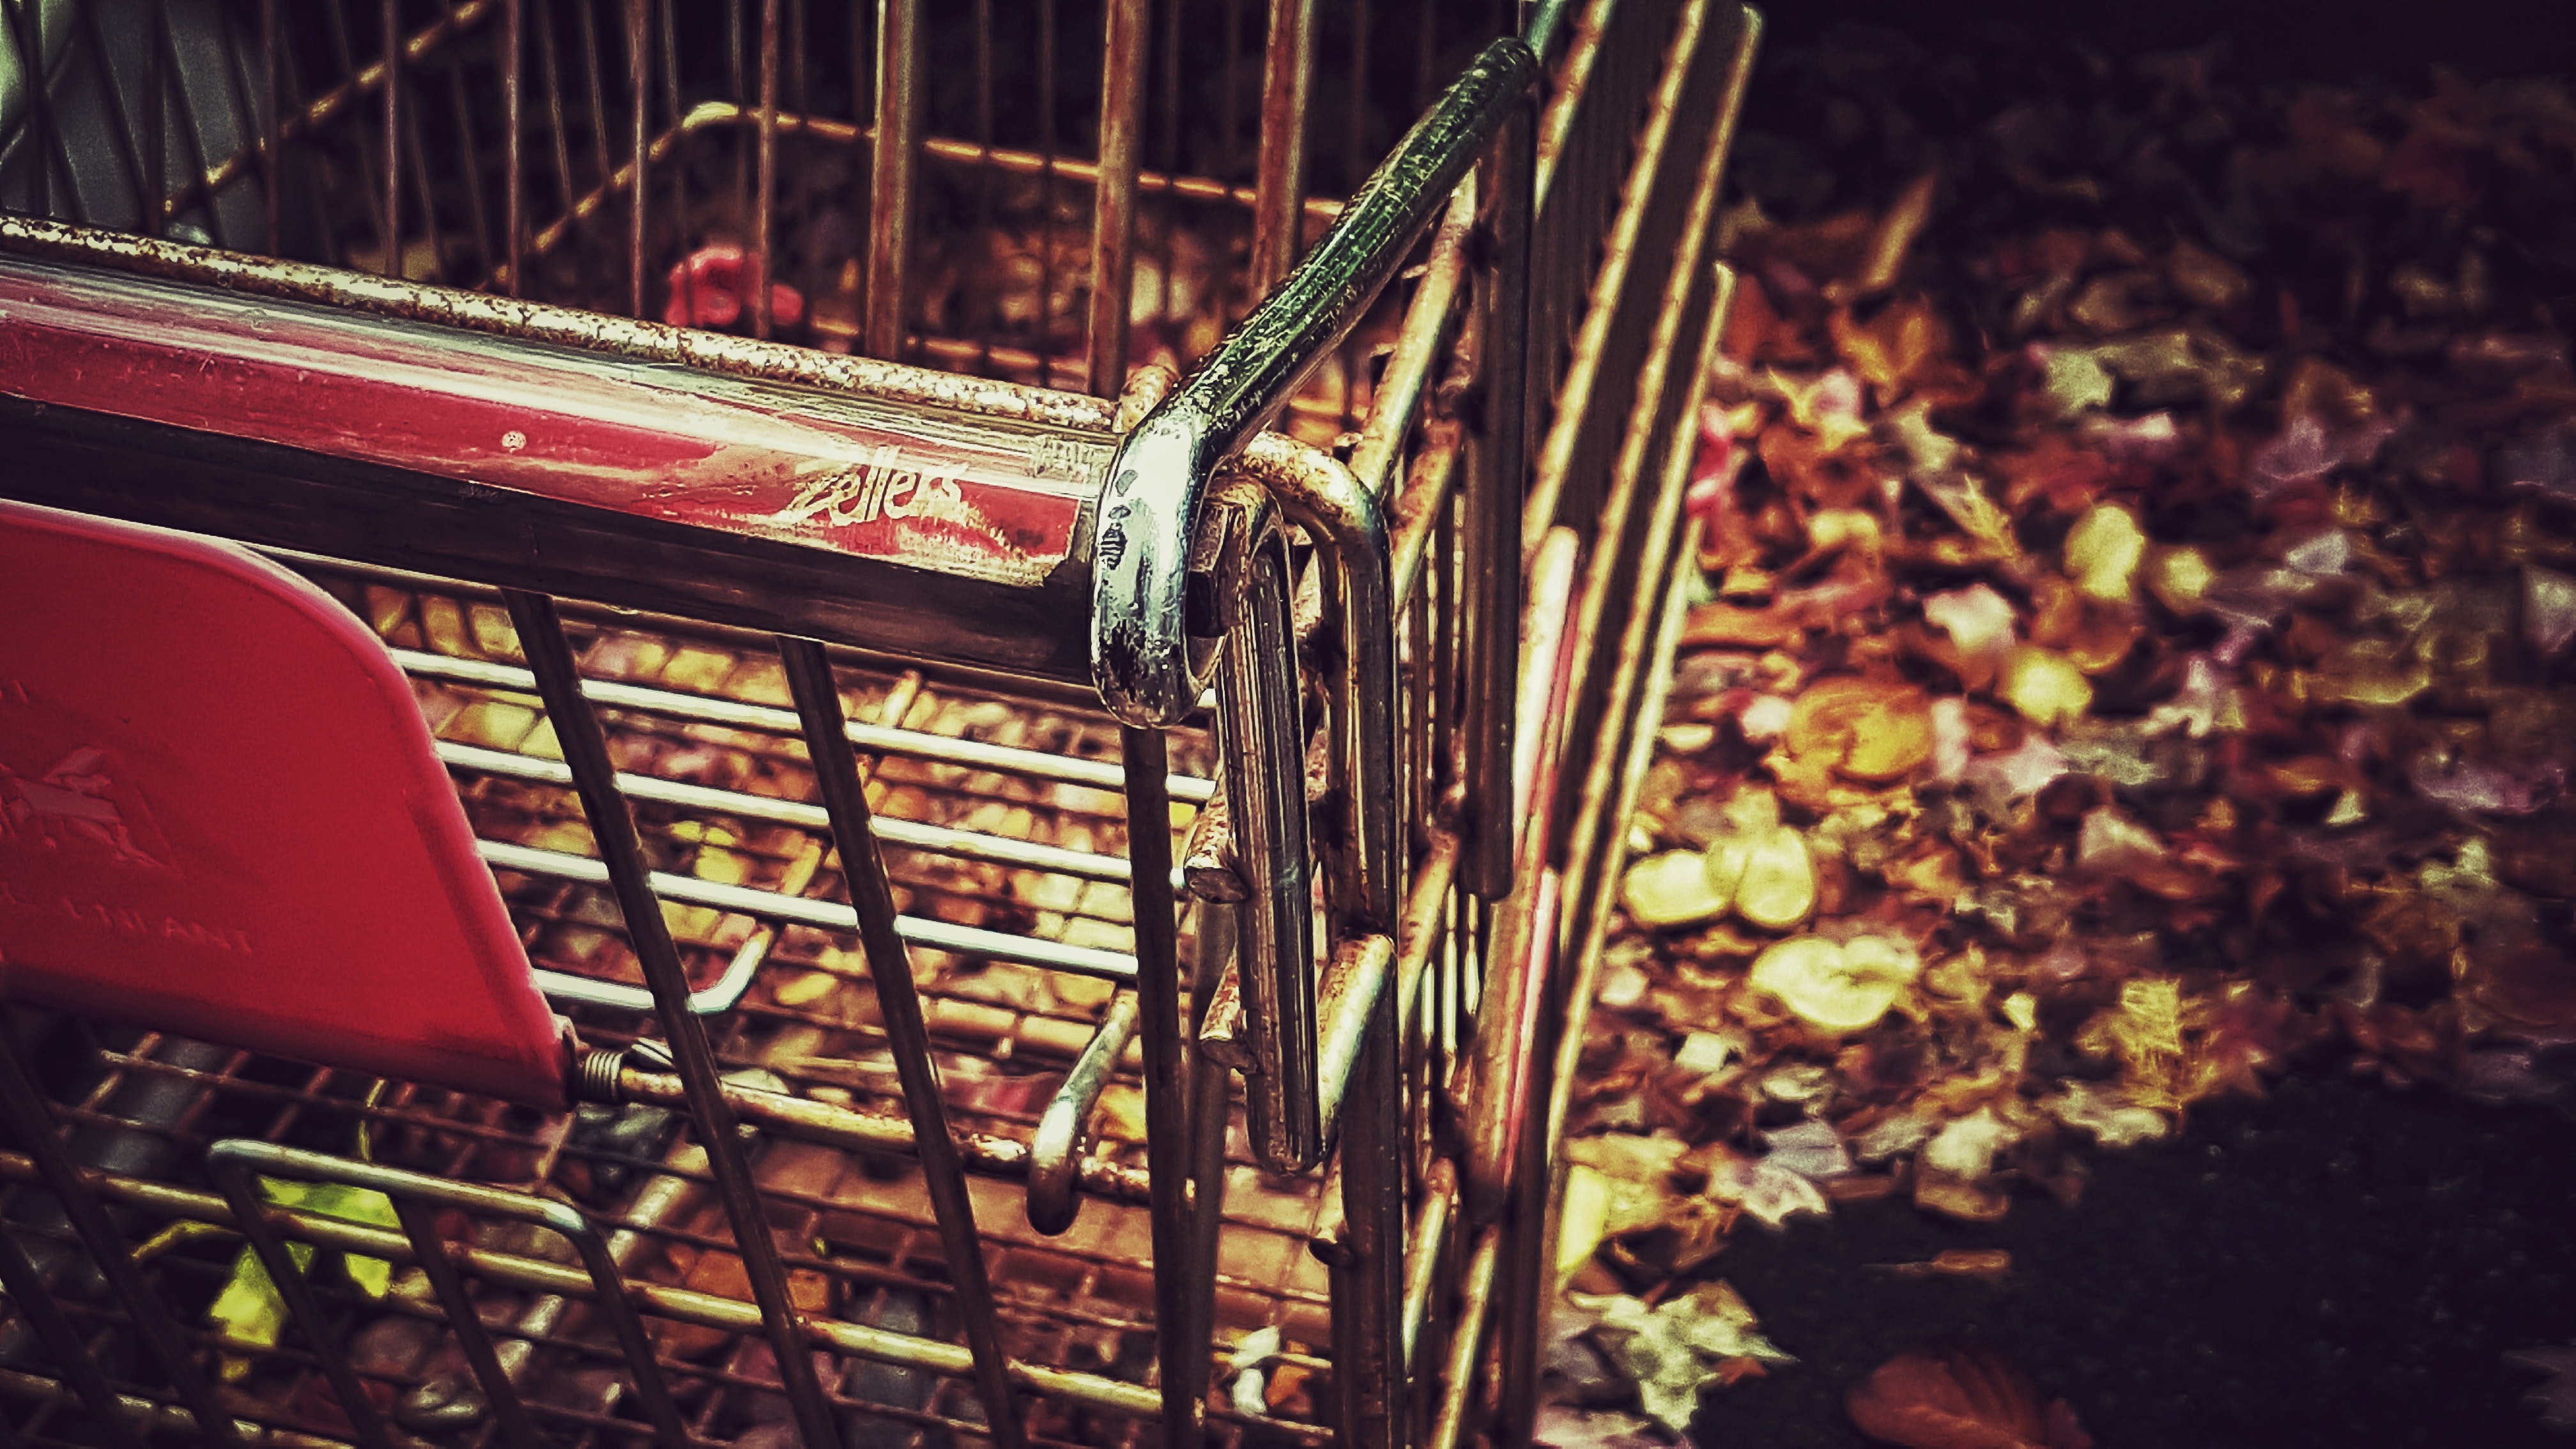
iron, leaf, metal, rust, chair, furniture, plant, night, wood